Yongning, Beijing

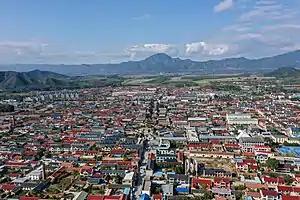
Aerial view of Yongning Town, 2021

Yongning Town is a town in the Yanqing District of Beijing. It is a small town in rural Beijing but has a long history as an economic and military center. A government initiative in the 2000s to rehabilitate the town has restored its architectural landmarks. It is located to the south of Xiangying and Liubinbao Townships, west of Sihai and Jiuduhe Towns, north of Dazhuangke Township and Jingzhuang Town, and east of Shenjiaying and Jiuxian Towns. As of 2020, it had 23,483 residents under its administration.